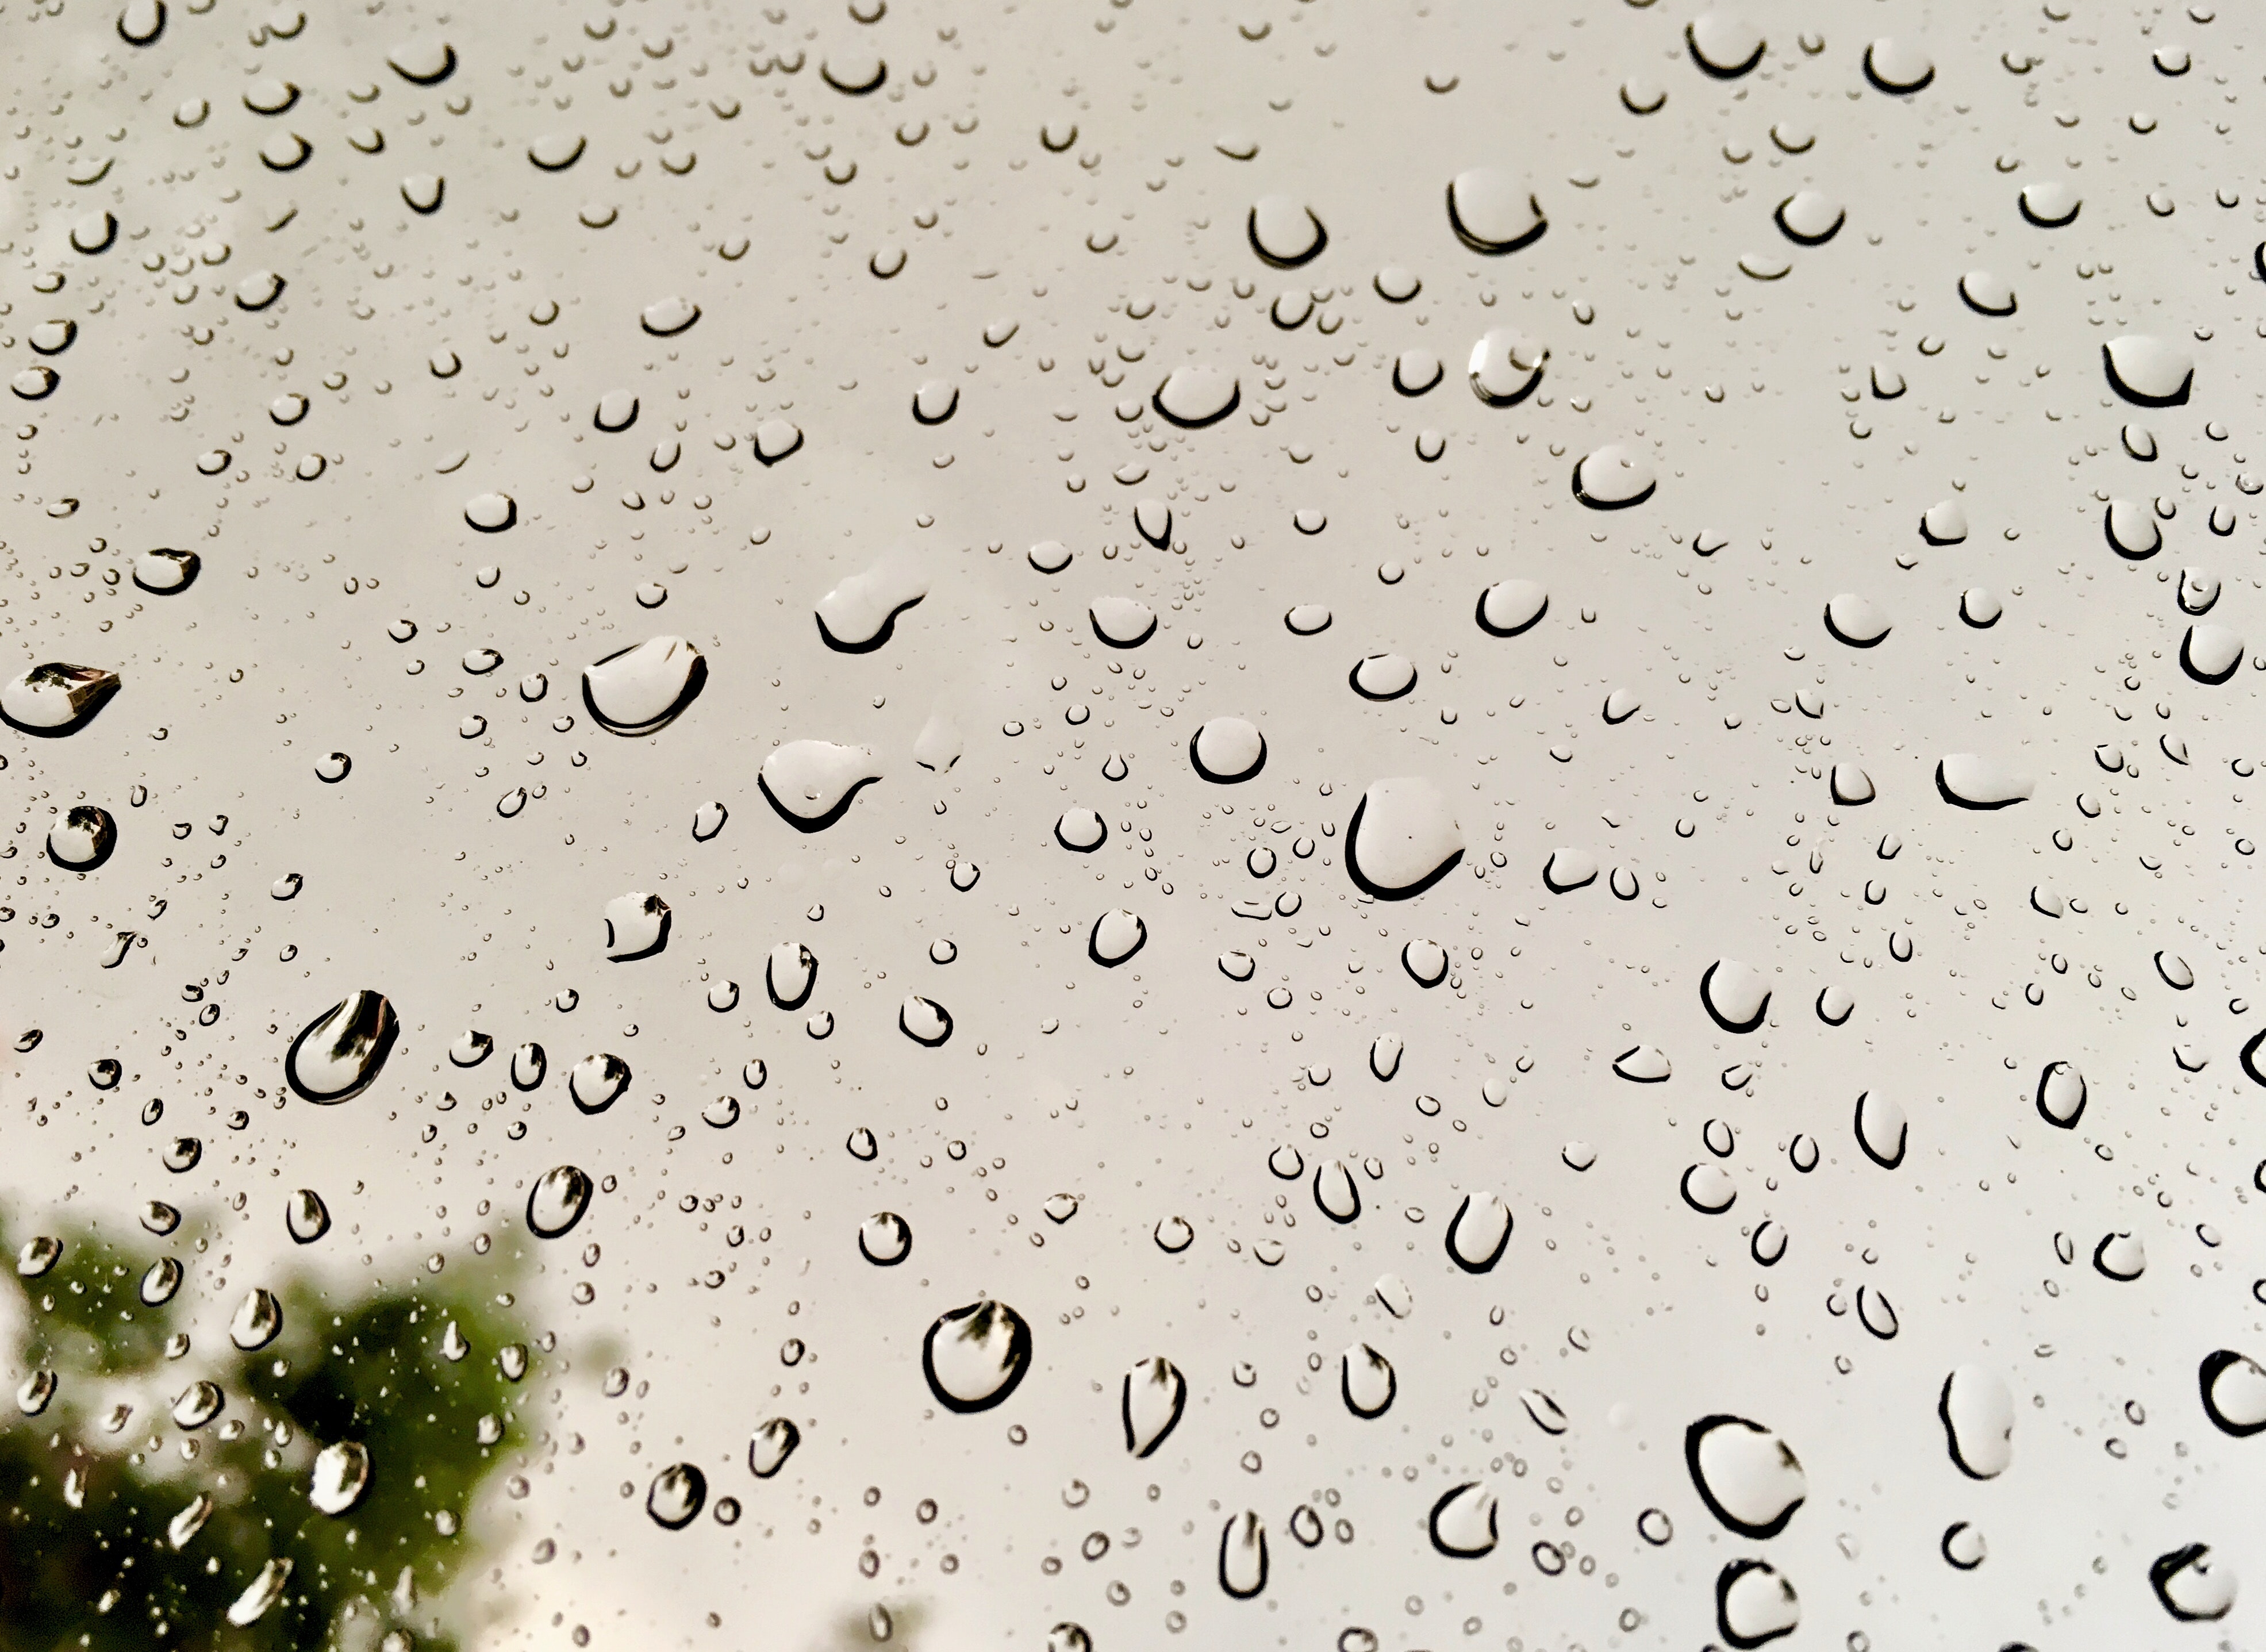
drop, water, rain, precipitation, drizzle, dew, moisture, photography, stock photography